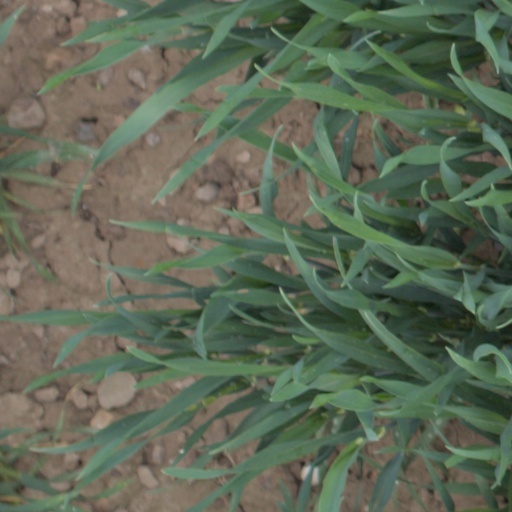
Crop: wheat